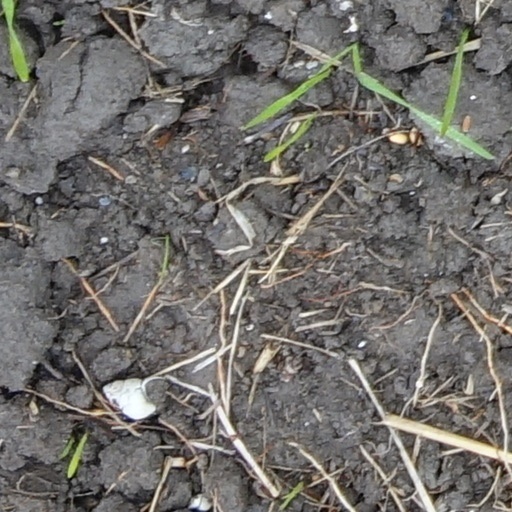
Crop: wheat